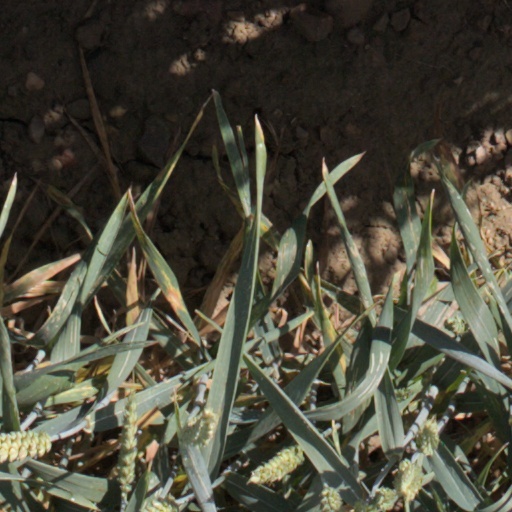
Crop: wheat